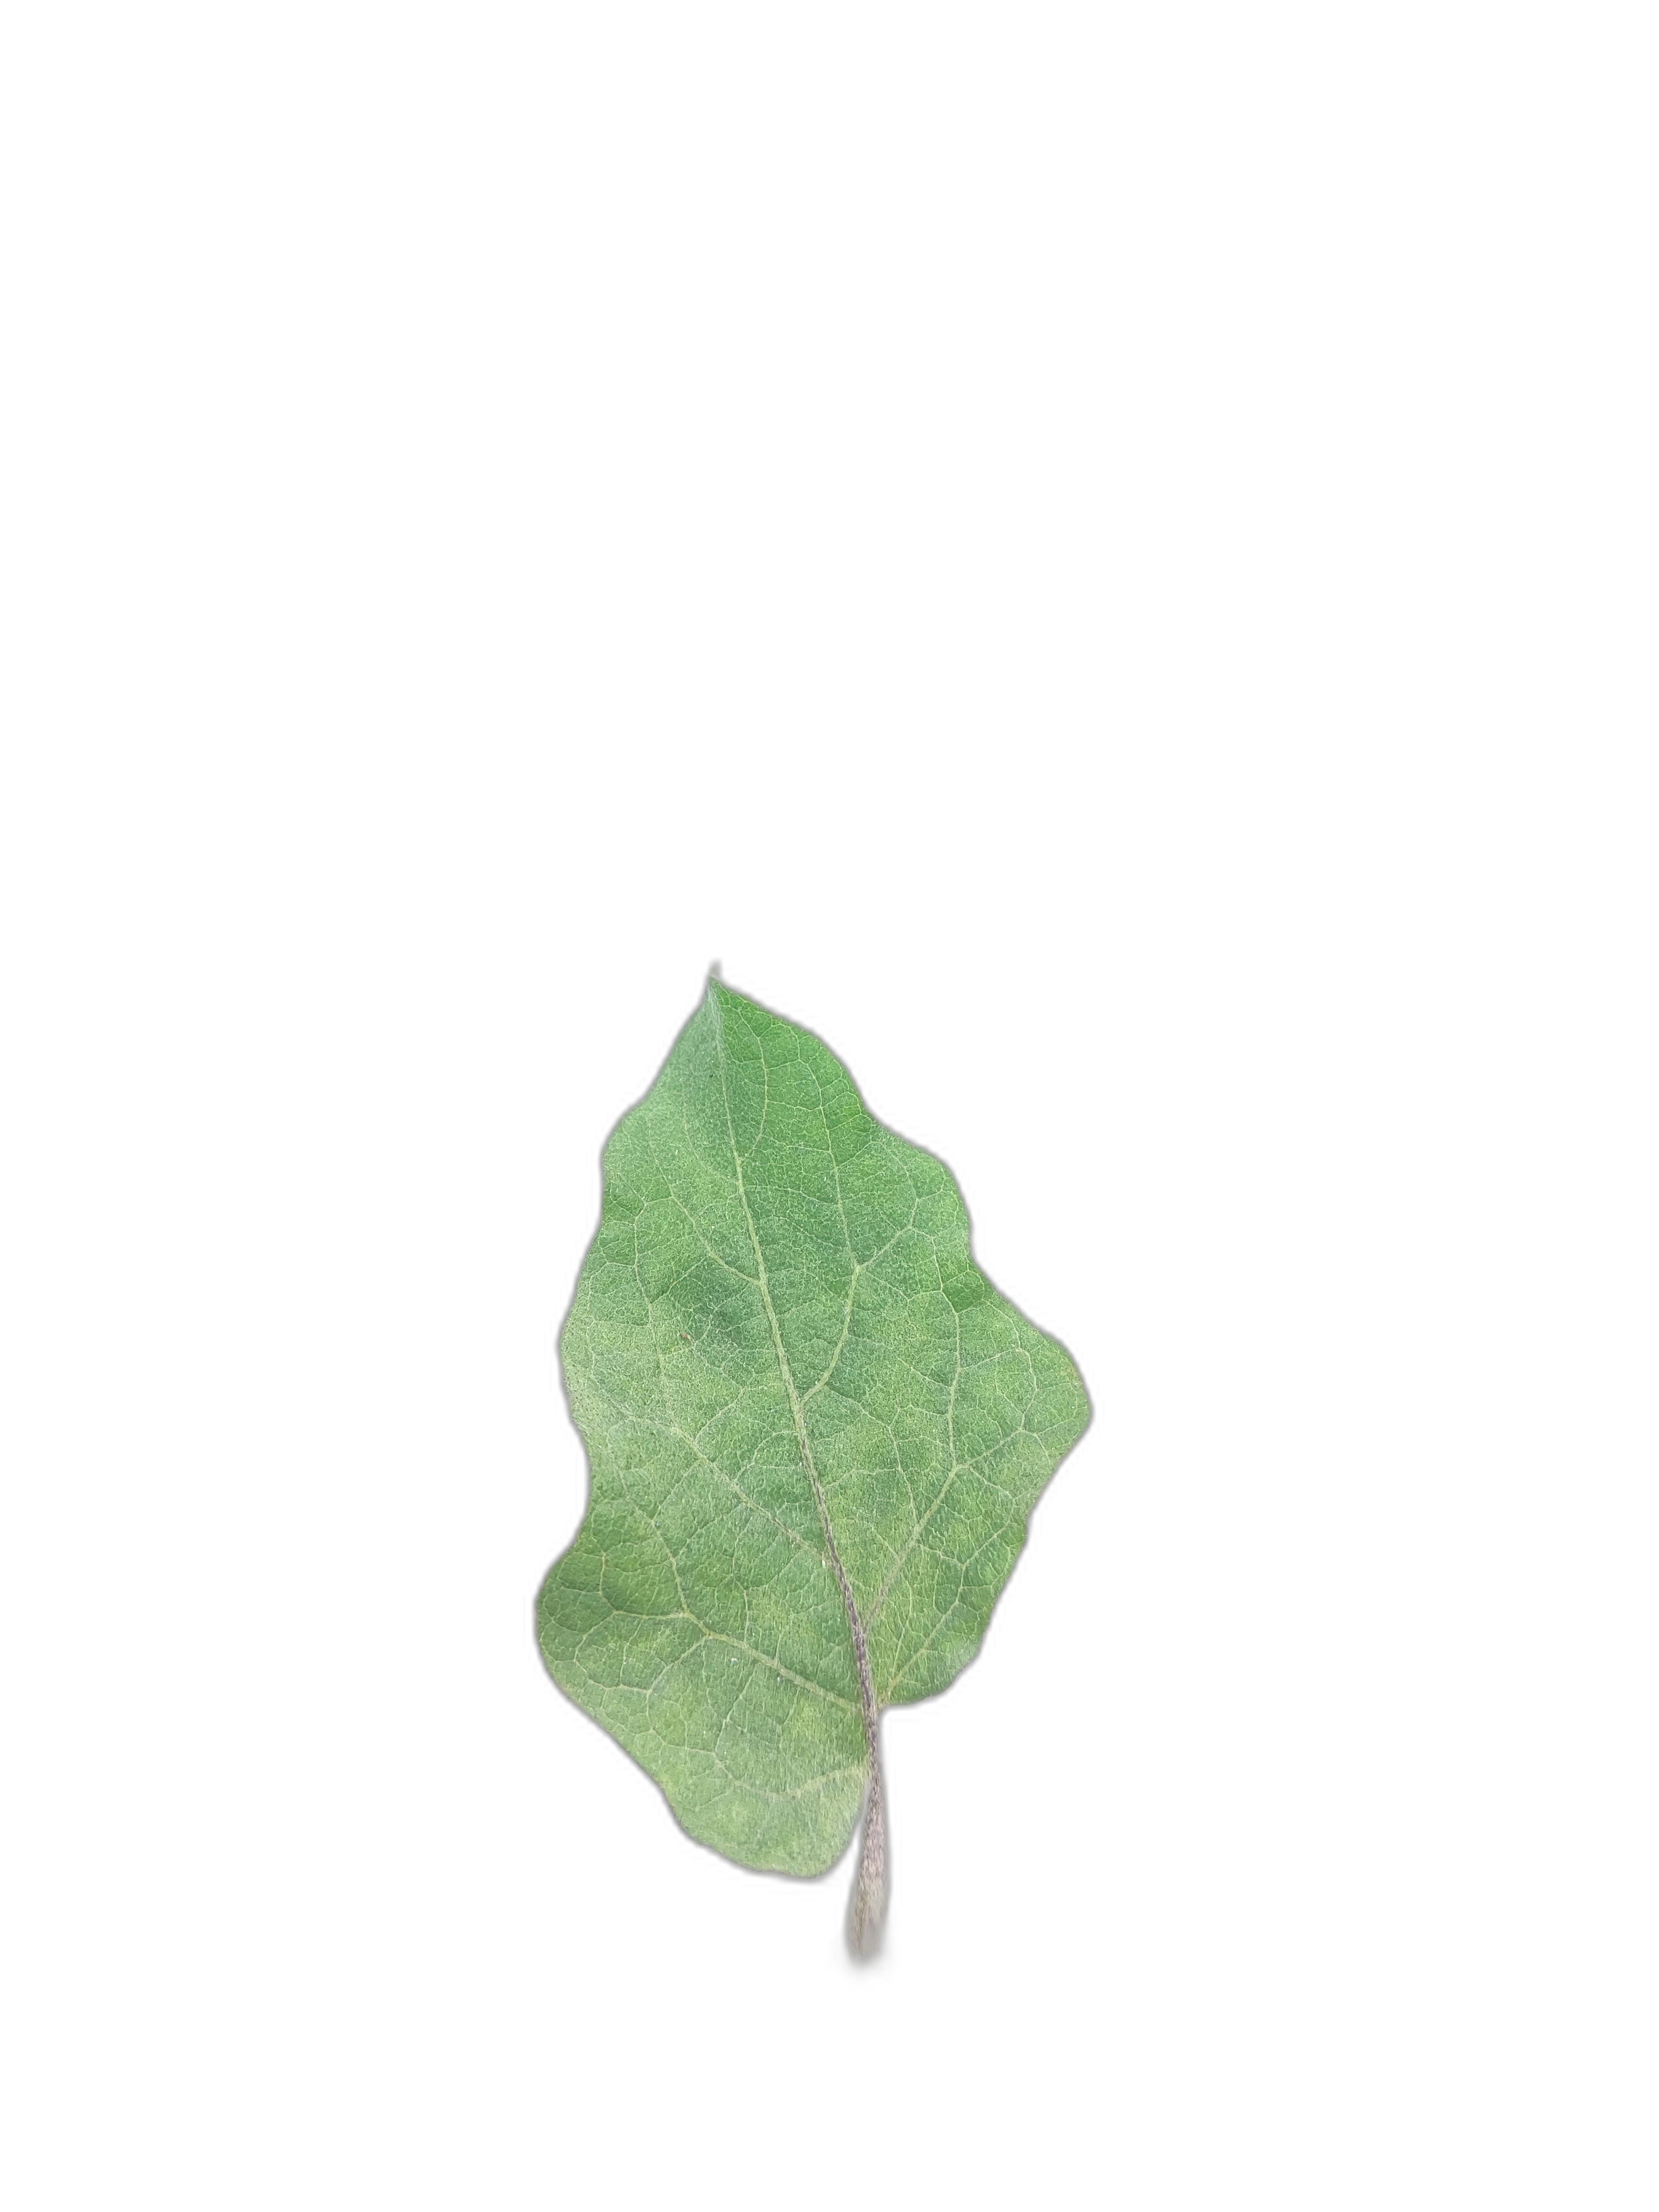
Label: Healthy Leaf